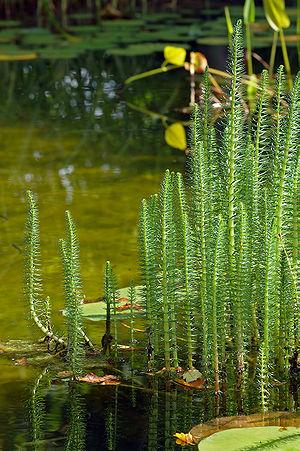
L'Ancre est une rivière française du nord du département de la Somme et du Pas-de-Calais, dans la nouvelle région Hauts-de-France, affluent droit du fleuve la Somme. C'est le troisième plus long affluent de la Somme et le quatrième en débit.
L'ordre des Callitrichales regroupe des plantes dicotylédones.
La pesse vulgaire ou pesse d'eau, est une espèce aquatique de plantes herbacées vivaces du genre Hippuris qui appartient à la famille des Plantaginaceae que l'on rencontre communément en Eurasie et dans certaines régions d'Amérique du Nord, dans les eaux peu profondes et non acides.